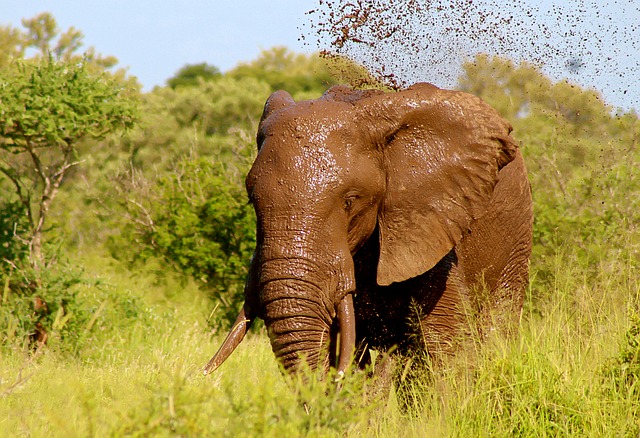
Label: elephant